Hezbollah (Iran)

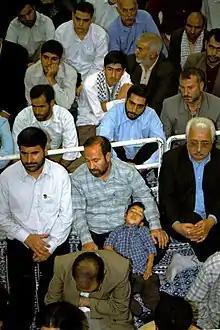
People meeting with Ali Khamenei in 2001

The Hezbollahi do not wear uniforms, but are said to be recognizable to Iranians by a familiar "look" that ignores fashion and in particular Western fashion. Hezbollahi favor simple, non-fashionable, collared shirts that are never tucked into their pants; plain slacks (never jeans), and plain black shoes or slippers. A black and white Palestinian-style "chafiye" is commonly worn. A beard or three-day growth is almost always worn.